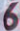
Number: 6